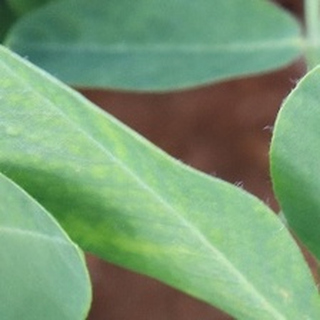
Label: healthy_groundnut